Lumumba Government

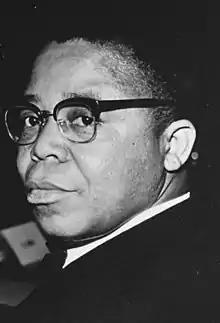
Joseph Kasa-Vubu, elected the first President of the Republic of the Congo

Once it was apparent that Lumumba's bloc controlled Parliament, several members of the opposition became eager to negotiate for a coalition government so they could share power. Among these were Bolikango, Delvaux, and Bolya. Their quest for compromise undermined the strength of the anti-MNC-L alliance. By 22 June (shortly before the vote on the Senate's officers) Lumumba's government, headed by himself in the post of prime minister, included members of the MNC-L, the PSA, CEREA, BALUBAKAT, and the Fédération des Association de Ressortissments du Kasaï au Katanga (FEDEKA, a party in a cartel with BALUBAKAT). However, negotiations continued between Lumumba and Bolikango, Delvaux, and Kasa-Vubu. Lumumba reportedly offered ABAKO the ministerial positions for Foreign Affairs and Middle Classes, but Kasa-Vubu instead demanded the Ministry of Finance, a minister of state, the Secretary of State for the Interior, and a written pledge of support from the MNC-L and its allies for his presidential candidacy. Lumumba weighed his options for the Minister of Foreign Affairs between Thomas Kanza (Daniel Kanza's son), André Mandi, and Justin Bomboko. He mistrusted Bomboko, whom the Belgians supported and with whom he had political differences. Kanza, who was well acquainted with Bomboko, suggested that he himself be made Delegate to the United Nations (UN) with ministerial status, so he could operate with autonomy, while Bomboko should receive charge of Foreign Affairs, because he was an elected deputy and had more political support. Lumumba eventually agreed to this proposal, while Mandi was made Secretary of State for Foreign Affairs.